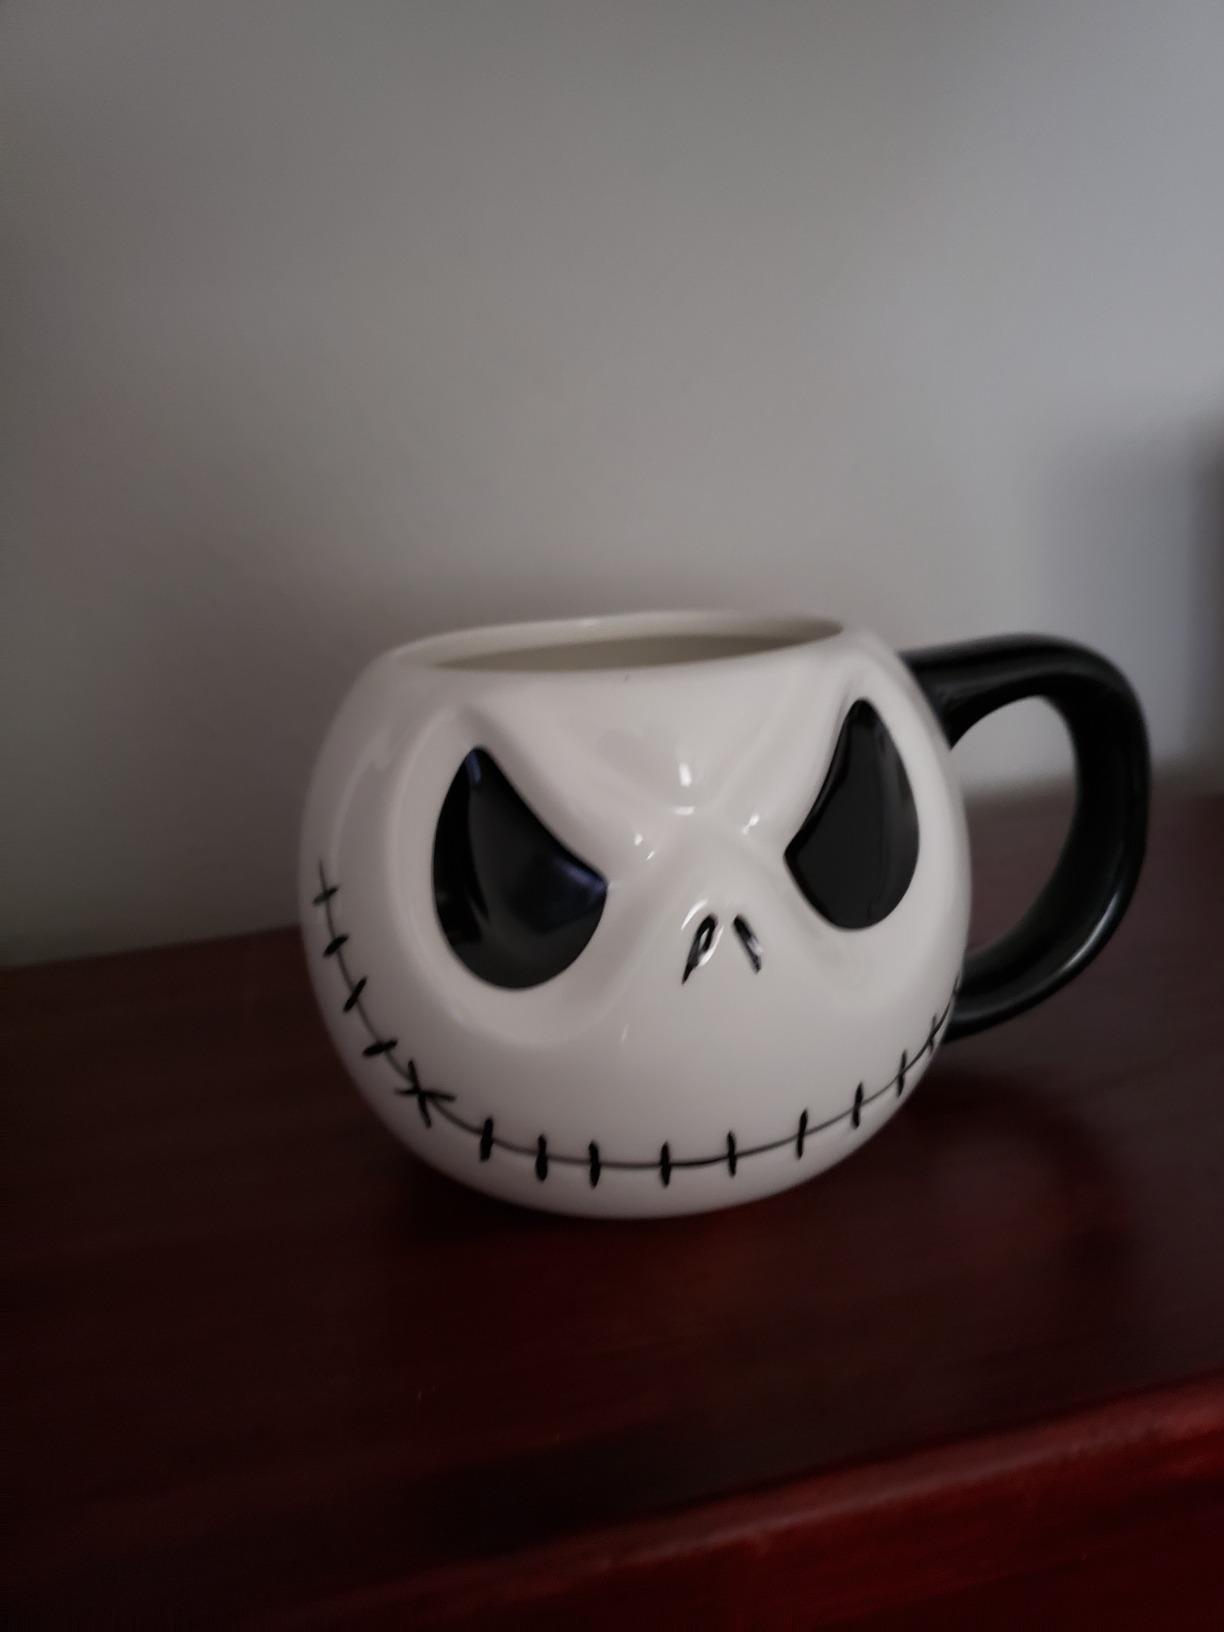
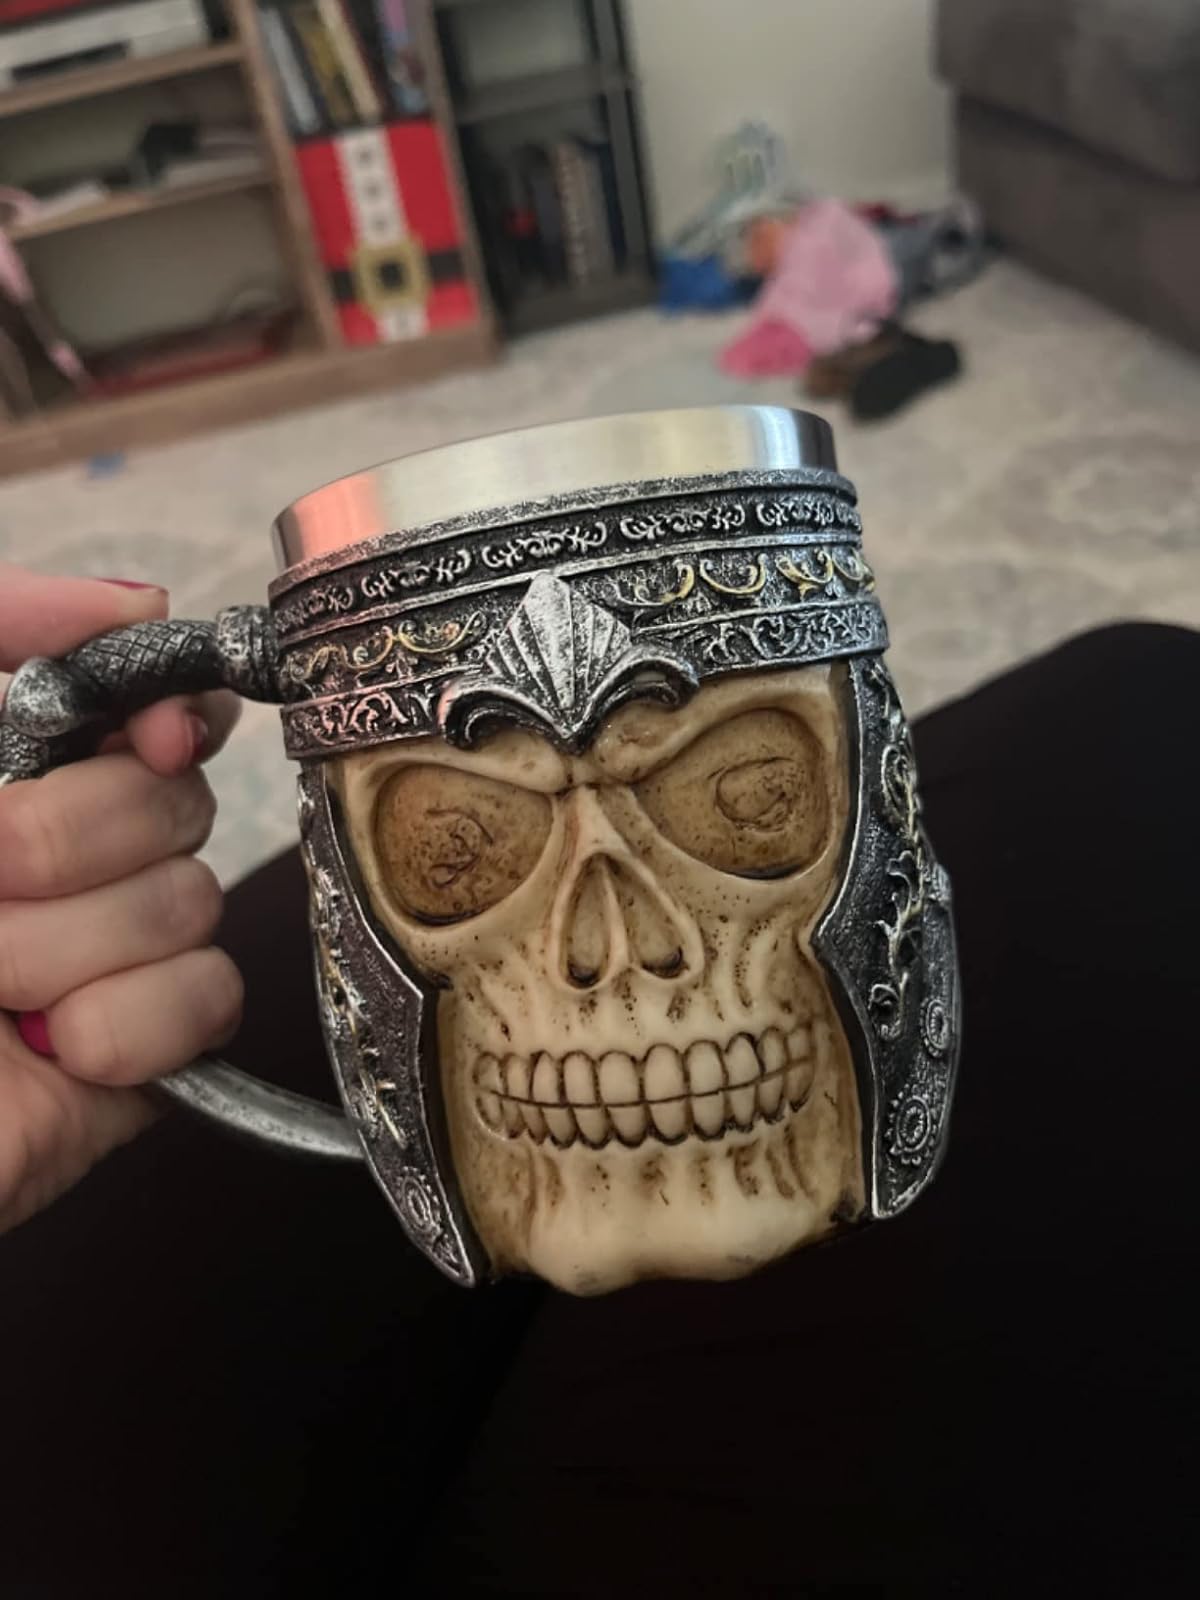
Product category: items_mug
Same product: no